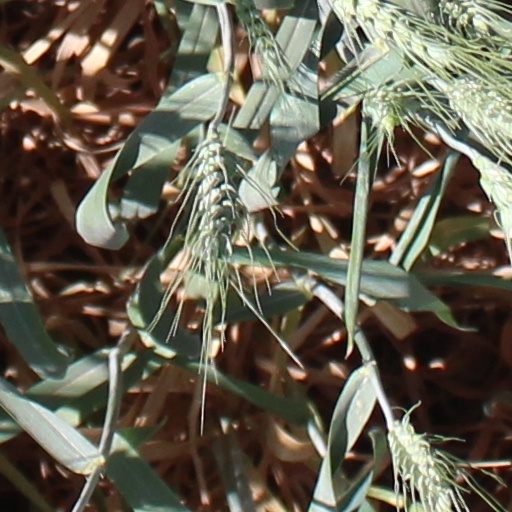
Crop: wheat